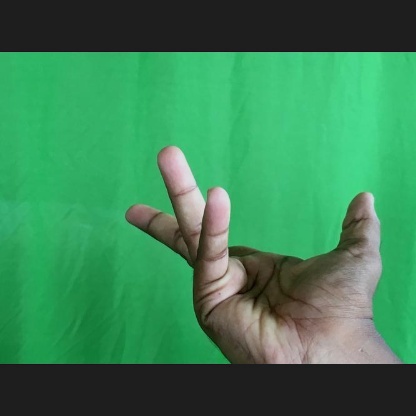
Mudra: Alapadmam